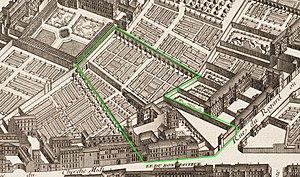
Hôtel de Verrue à Paris
Jeanne-Baptiste d'Albert de Luynes, comtesse de Verrue, est une dame de la noblesse française née le 18 janvier 1670 et morte le 18 novembre 1736.